Struma disaster

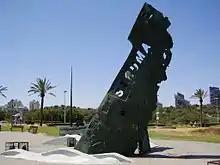
"Struma" monument in Ashdod, Israel

In July 2000, a Turkish diving team found a wreck on the sea floor in about the right place and announced that it had found "Struma". A team, led by a British technical diver and a grandson of one of the victims, Greg Buxton, later studied that and several other wrecks in the area but could not positively identify any as "Struma" since the wreck that had been found by the Turks was far too large.